Lockheed F-104 Starfighter

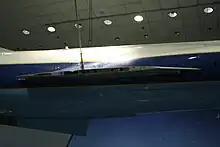
Side view of NASA YF-104A showing thinness of wing and sharpness of leading edge

Some operators lost a large proportion of their aircraft through accidents, although the accident rate varied widely depending on the user and operating conditions. The German Air Force and Federal German Navy, the largest combined user of the F-104 and operator of over 35% of all airframes built, lost approximately 32% of its Starfighters in accidents over the aircraft's 31-year career. The Belgian Air Force, on the other hand, lost 41 of its 100 airframes between February 1963 and September 1983, and Italy, the final Starfighter operator, lost 138 of 368 (37%) by 1992. Canada's accident rate with the F-104 ultimately exceeded 46% (110 of 238) over its 25-year service history, though the Canadian jets tended to be flown for a greater number of hours than those of other air forces (three times that of the German F-104s, for example). However, some operators had substantially lower accident rates: Denmark's attrition rate for the F-104 was 24%, with Japan losing just 15% and Norway 14% (6 of 43) of their respective Starfighter fleets. The best accident rate was achieved by the Spanish Air Force, which ended its Starfighter era with a perfect safety record: the Ejército del Aire lost none of its 18 F-104Gs and 3 TF-104Gs over a total of seven years and 17,500 flight hours.